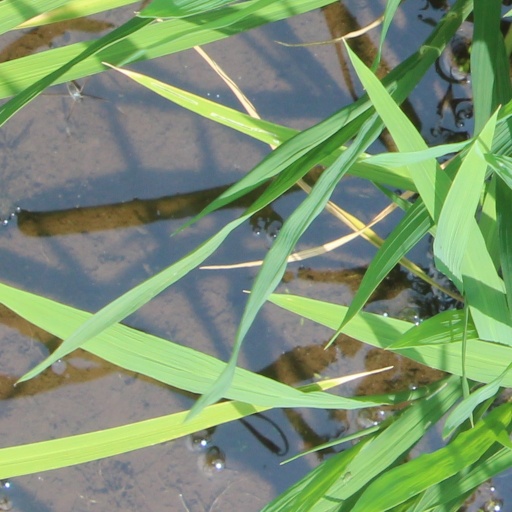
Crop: rice